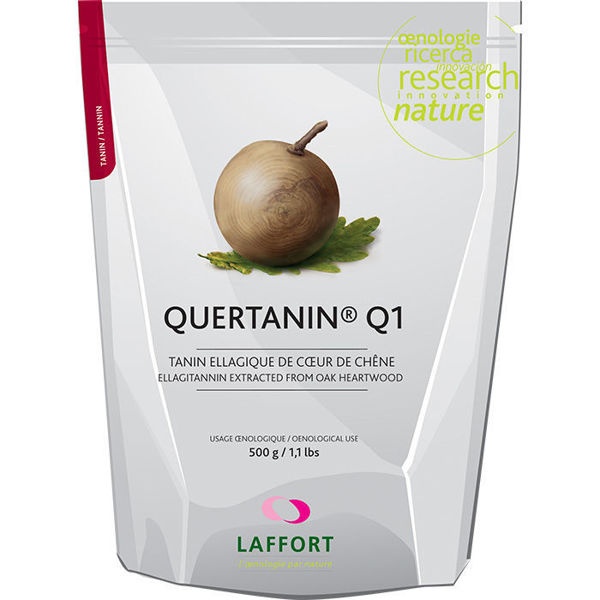
QUERTANIN Q1
QUERTANIN® Q1 is a preparation of ellagic tannins used in aging, which acts on the tannic structure and contributes to balance in wines. • Regulates redox phenomena during barrel aging or micro-oxygenation. • Recreates an environment rich in ellagic tannins in used barrels, identical to that found in new oak. • Facilitates clarification.
Brand: LAFFORT
Category: Arts & Entertainment > Hobbies & Creative Arts > Homebrewing & Winemaking Supplies > Wine Making > Red Wine Making Supplies